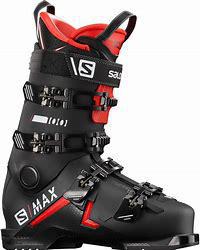
Brand: Salomon
Model: 100